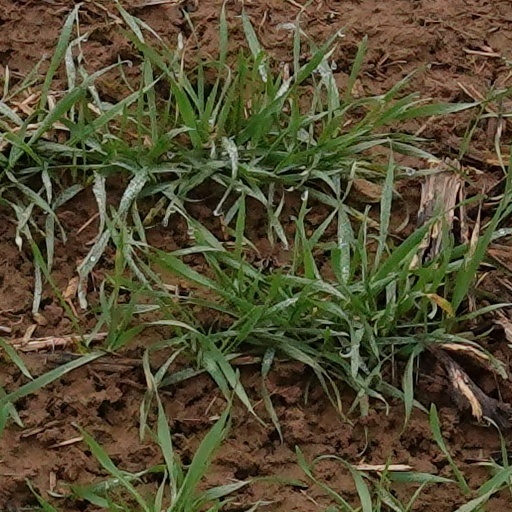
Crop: wheat